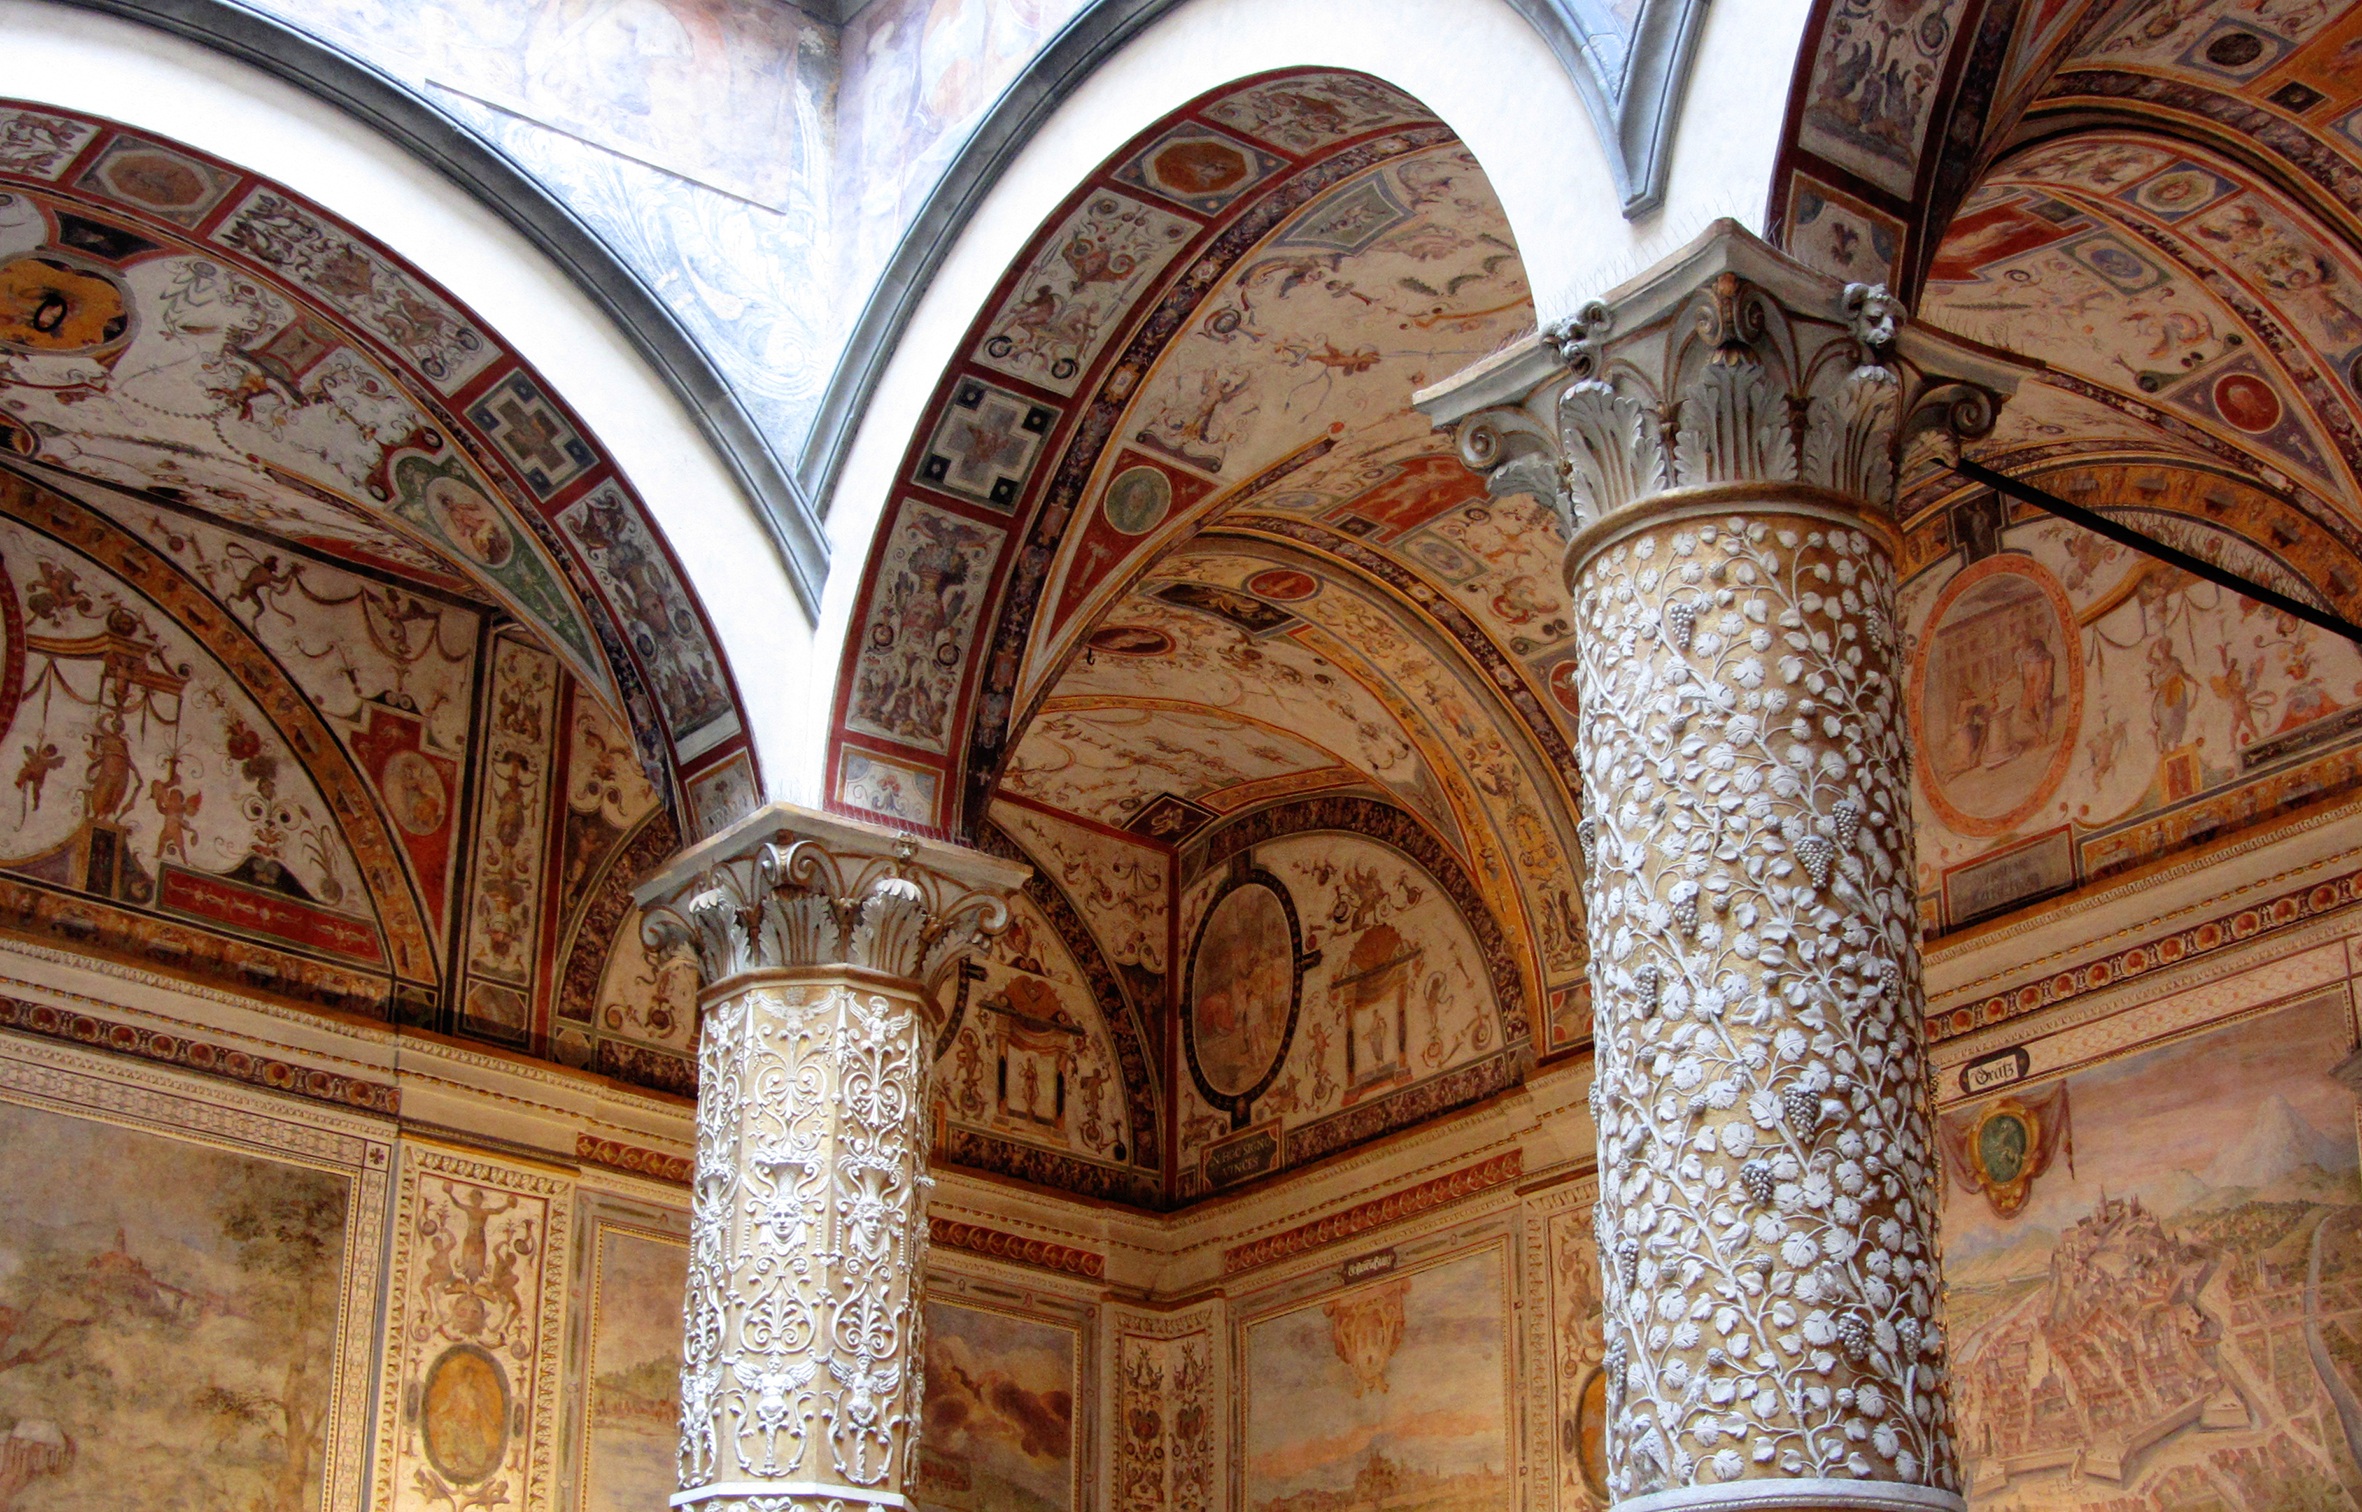
architecture, building, old, monument, arch, column, museum, italy, facade, church, cathedral, chapel, old building, place of worship, baptistery, monastery, synagogue, revival, basilica, florence, middle ages, ancient history, byzantine architecture